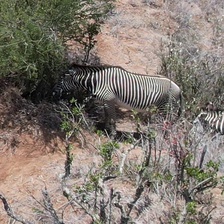
Pose orientation: left